Channel 10 (Israel)

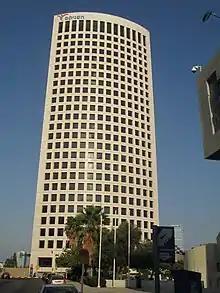
Channel 10 headquarters, Givatayim

Despite the name, the channel was actually broadcast on channel 14 from 1 November 2017 until its closure on 16 January 2019.